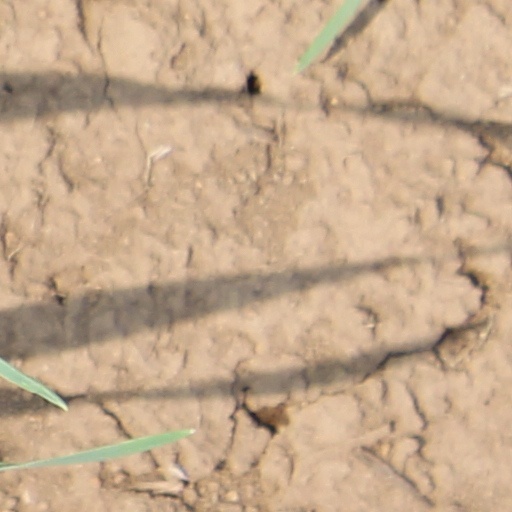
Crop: wheat